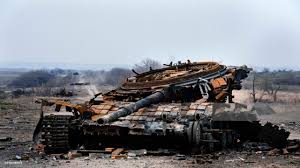
Label: T-72